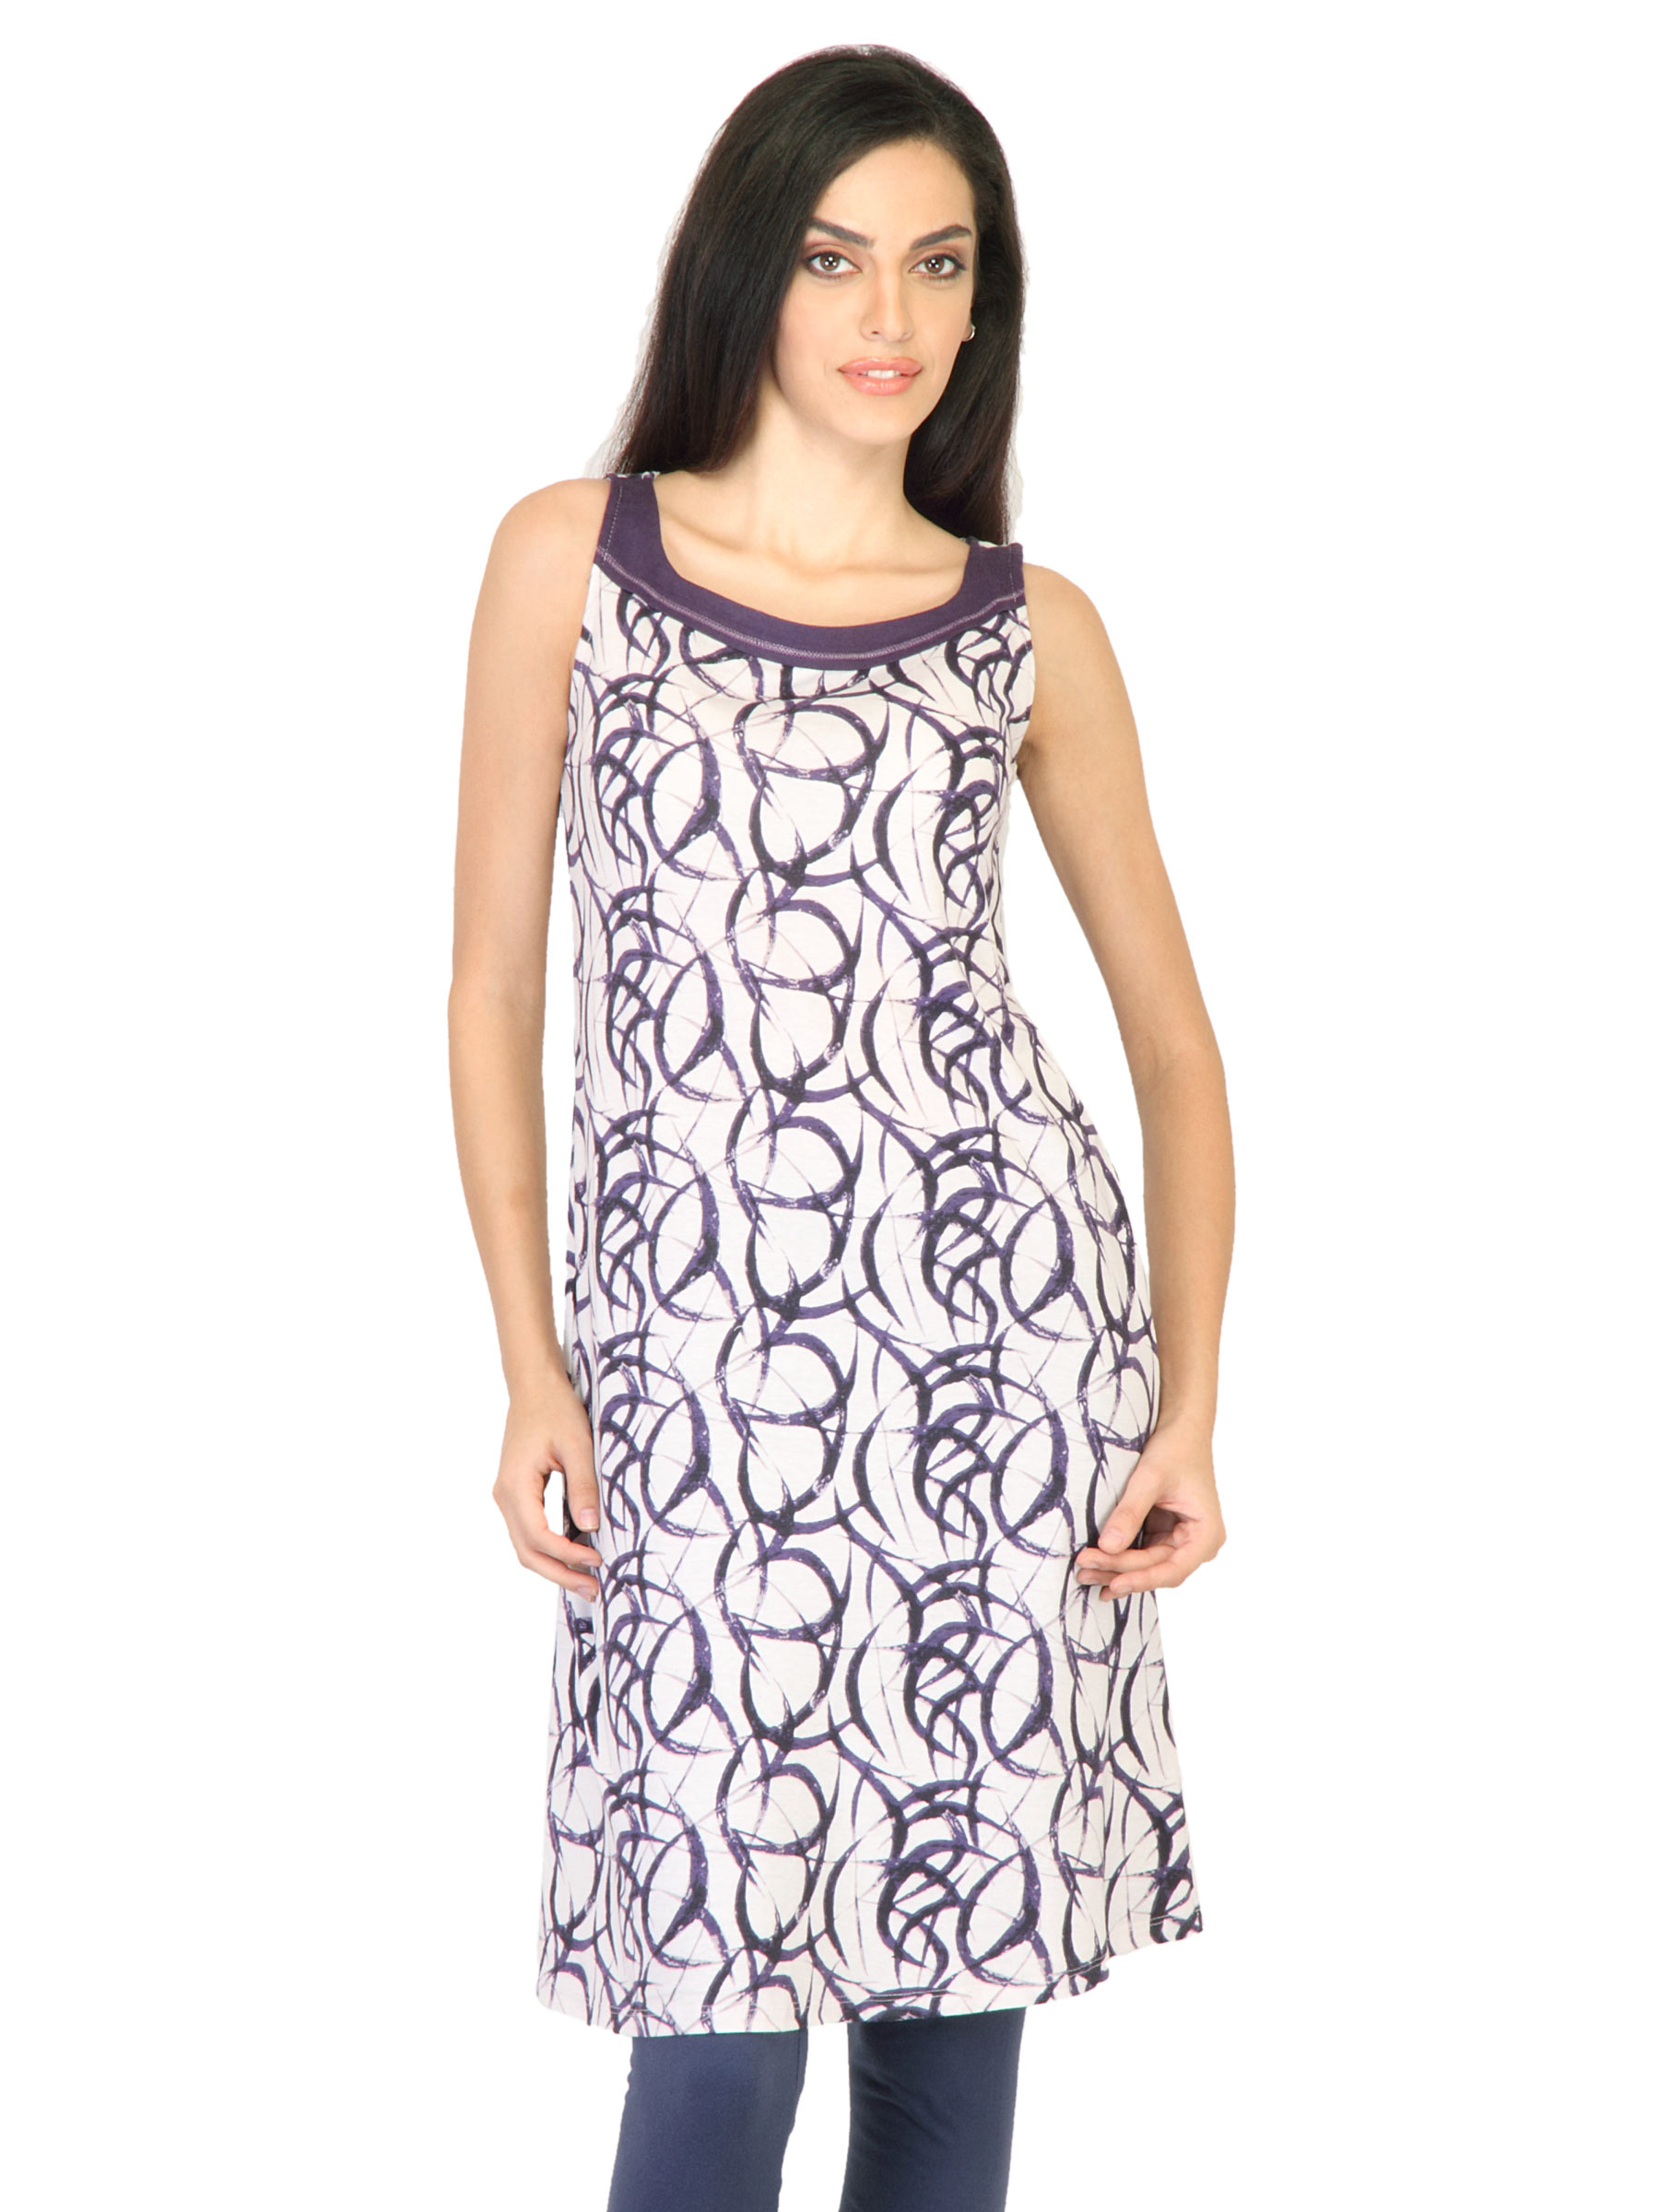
W Women Printed White Kurtas
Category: Apparel / Topwear / Kurtas
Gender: Women
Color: White
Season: Fall 2011
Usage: Ethnic